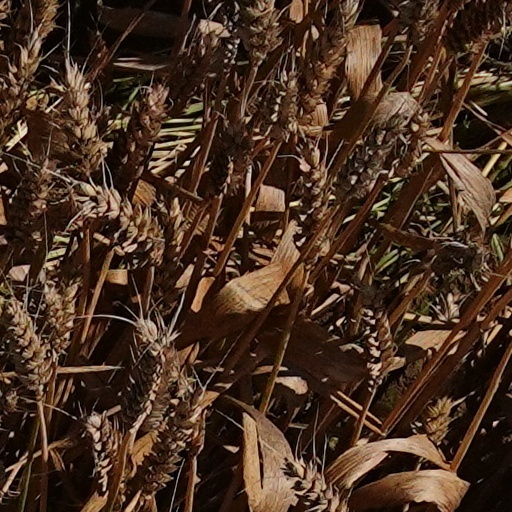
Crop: wheat